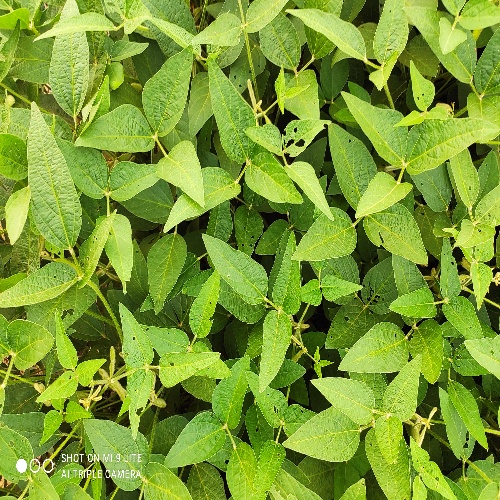
Label: Caterpillar